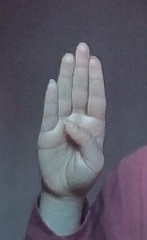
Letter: kaaf